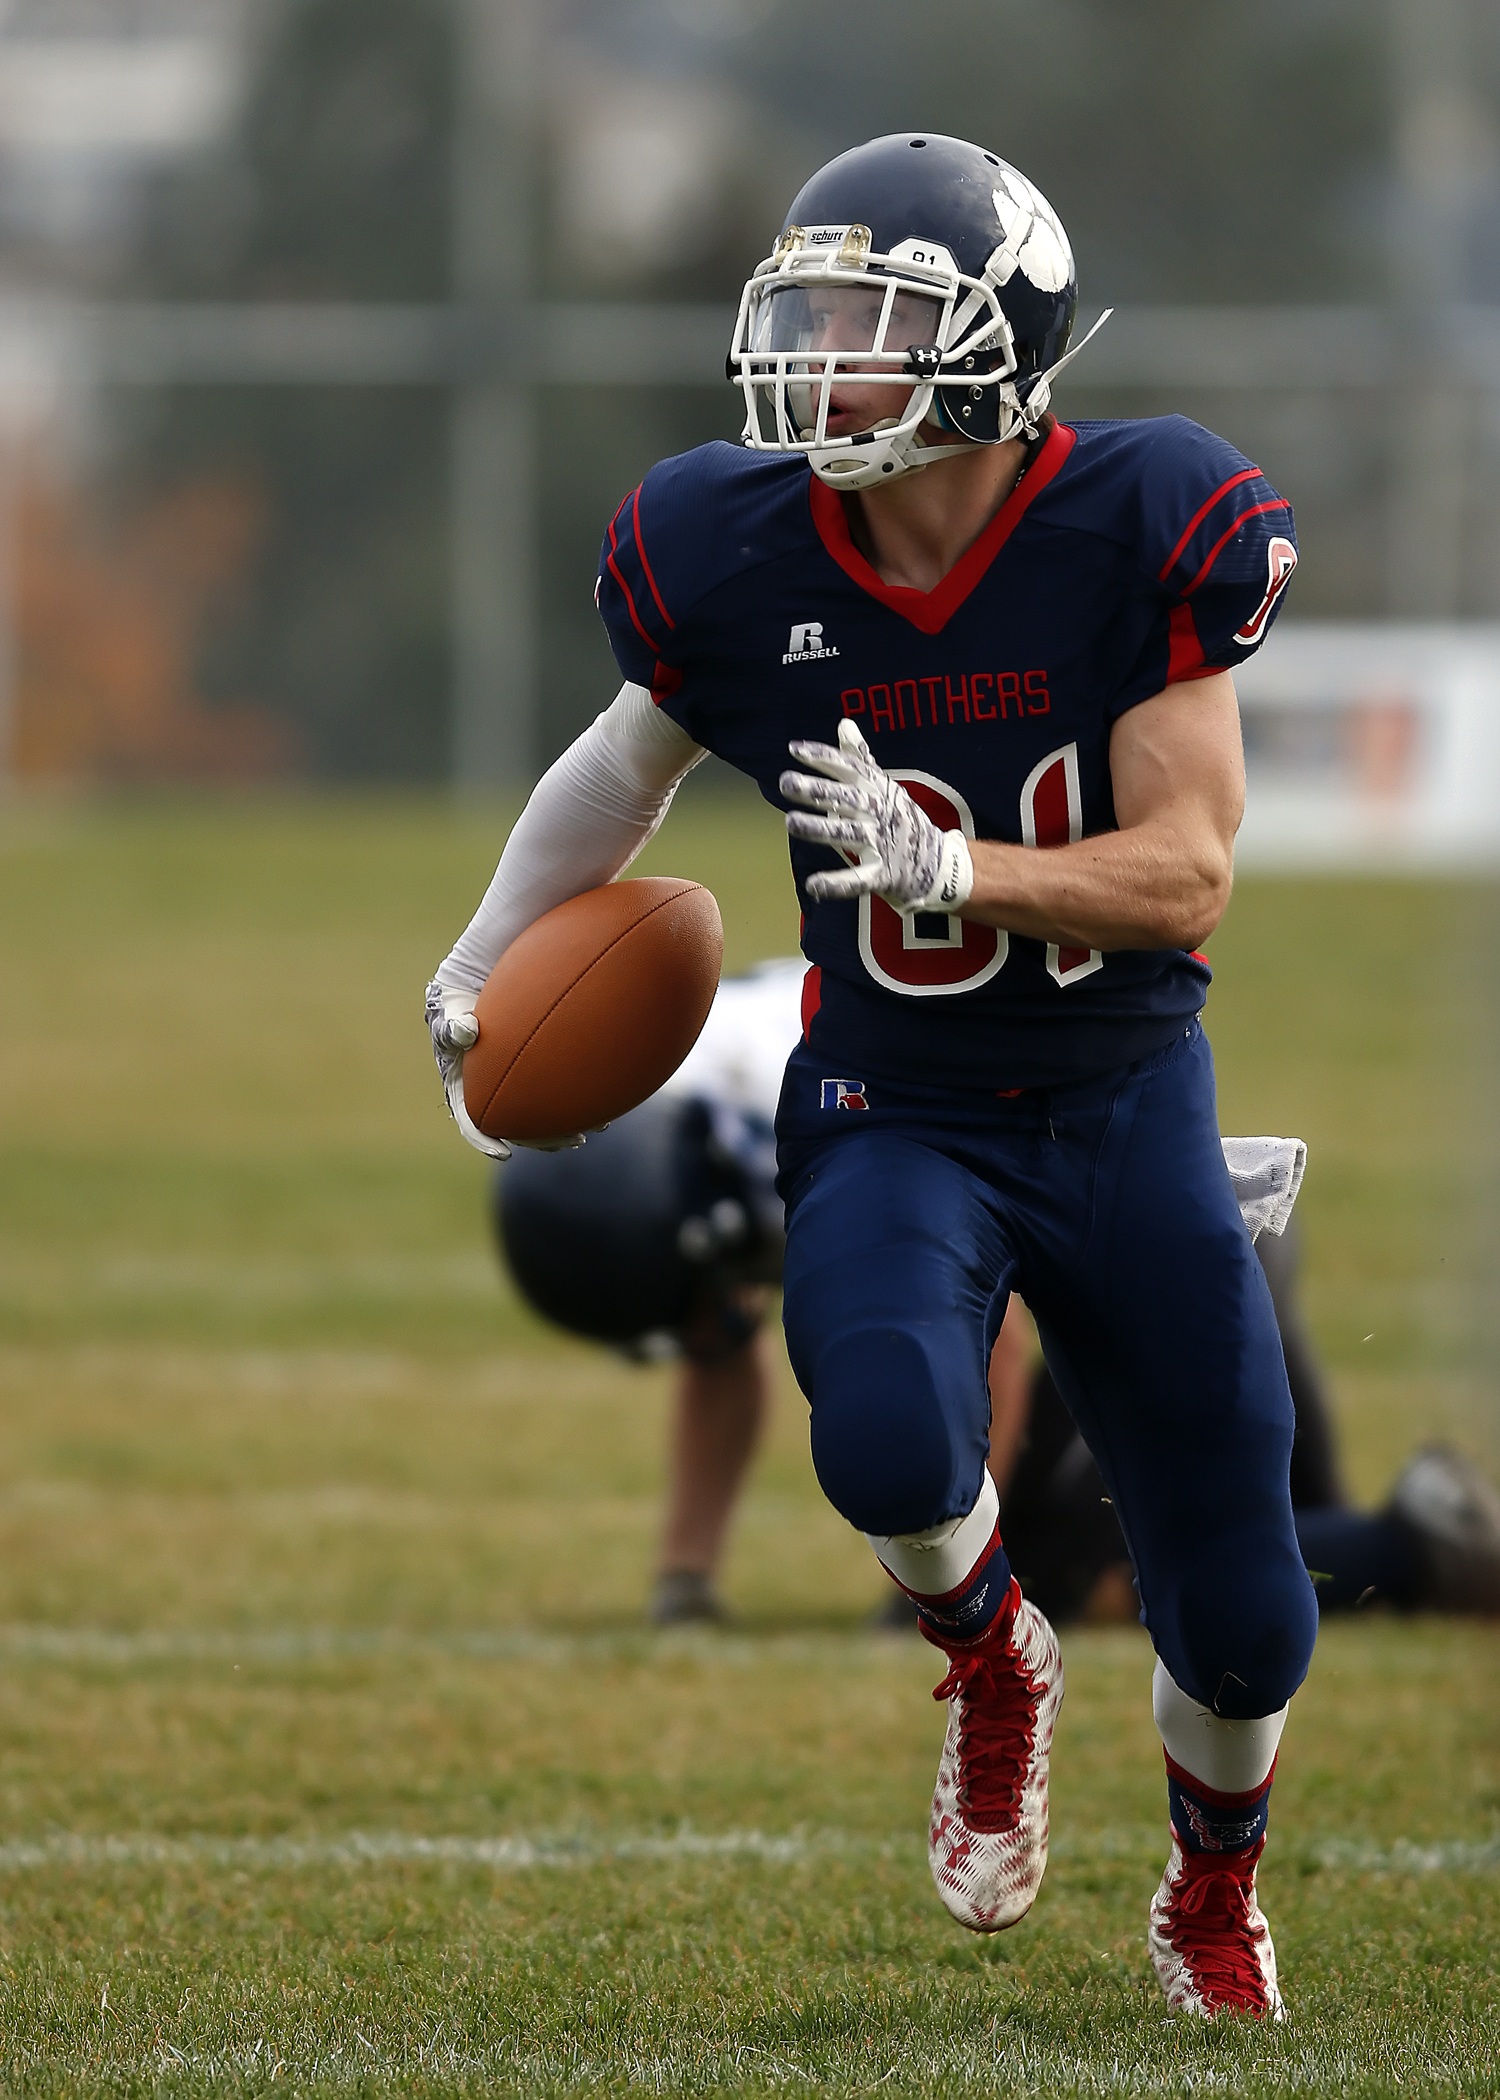
game, soccer, runner, football, player, competition, american football, sports, helmet, interception, return, tackle, football player, ball carrier, ball game, football game, pigskin, team sport, high school football, canadian football, gridiron football, rugby league